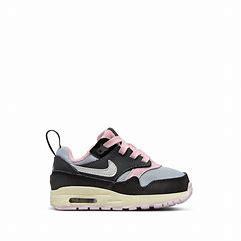
Brand: Nike
Model: Air Max 1 Easyon